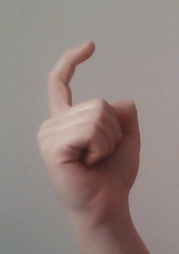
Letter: ra